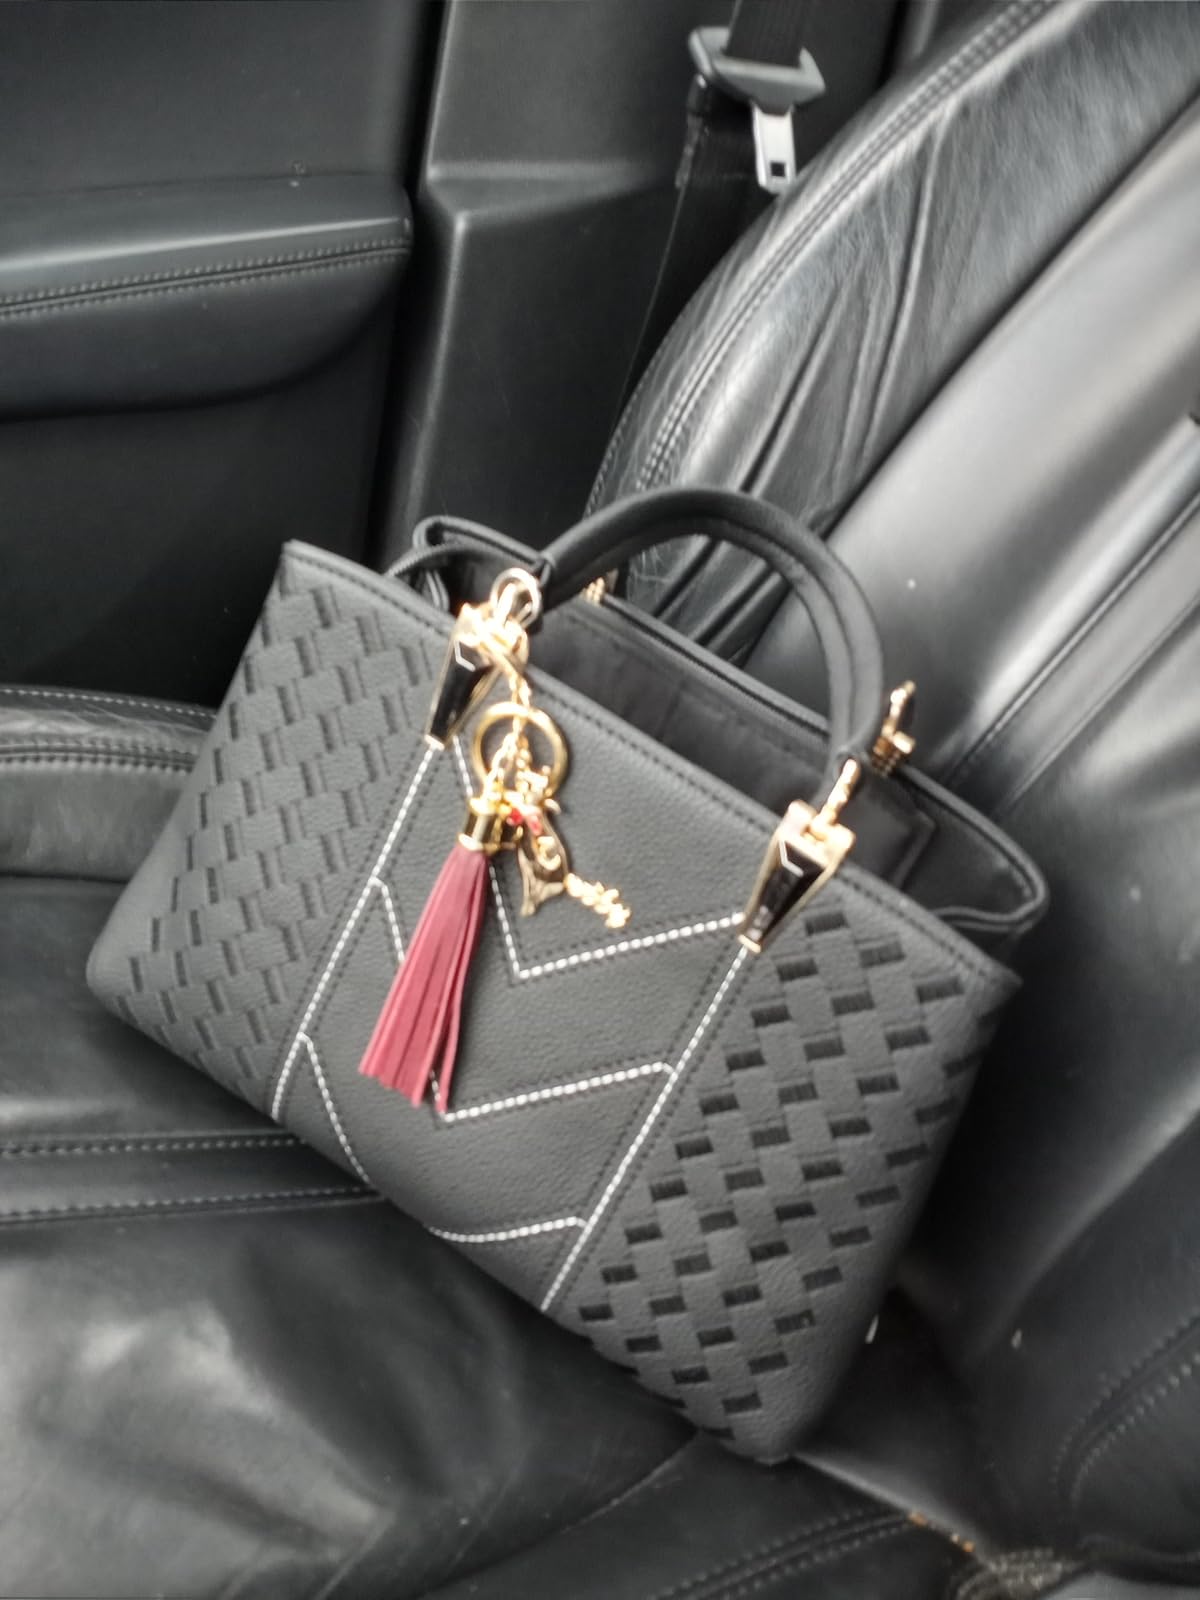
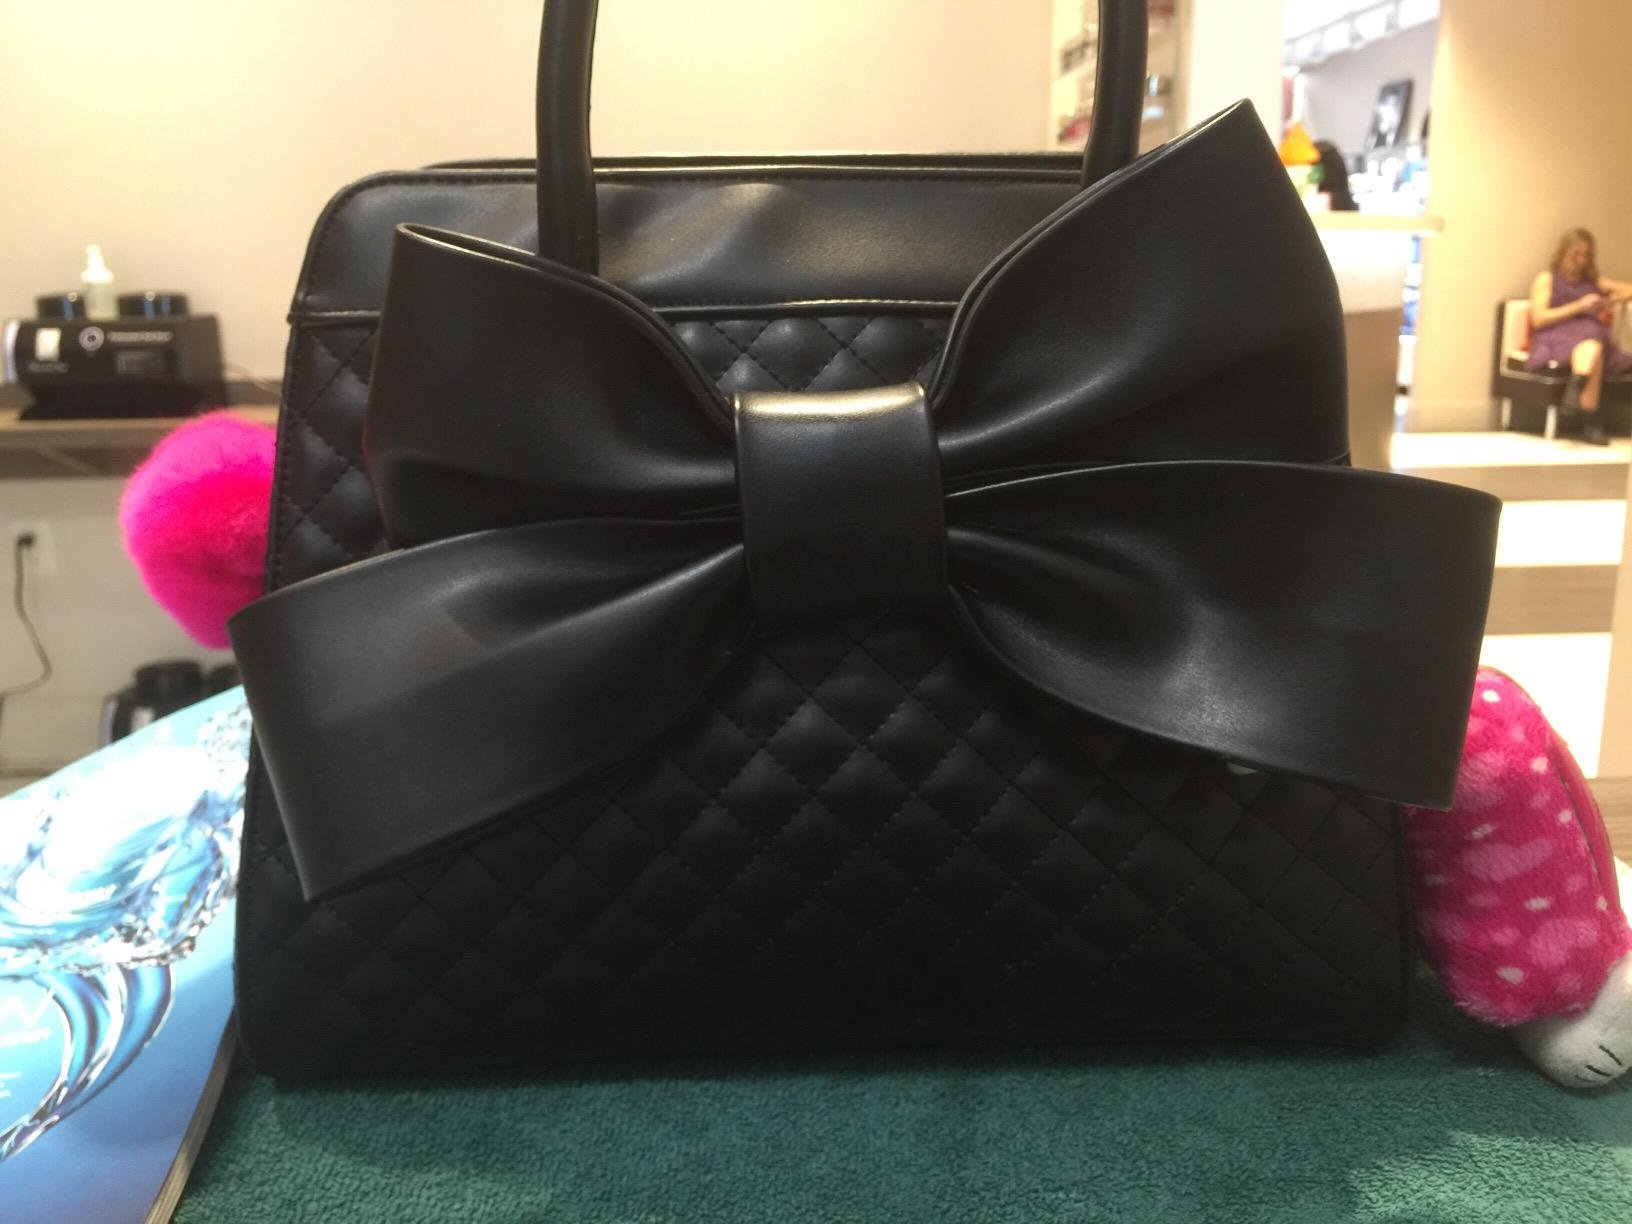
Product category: accessories_handbag
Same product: no